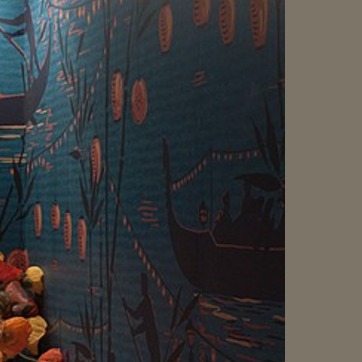
Material: wallpaper